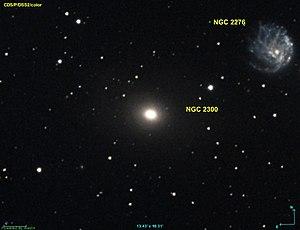
Image créée à l'aide du logiciel Aladin Sky Atlas du Centre de Données astronomiques de Strasbourg et des données publiques en format FIT de DSS (Digitized Sky Survey).
NGC 2300 est une galaxie lenticulaire située dans la constellation de Céphée à environ 87 millions d'années-lumière de la Voie lactée. Elle a été découverte par l'astronome français Alphonse Borrelly en 1871.